San Bartolome Church (Magalang)

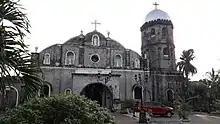
Church façade in 2019

San Bartolome Parish Church, commonly known as Magalang Church, is a 19th-century Baroque Roman Catholic church located at Barangay San Nicolas I, Magalang, Pampanga, Philippines. The parish church, dedicated to Saint Bartholomew the Apostle, is under the Archdiocese of San Fernando.